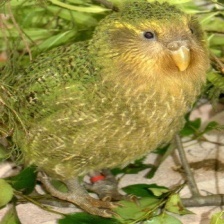
Species: KAKAPO
Scientific name: STRIGOPS HABROPTILUS